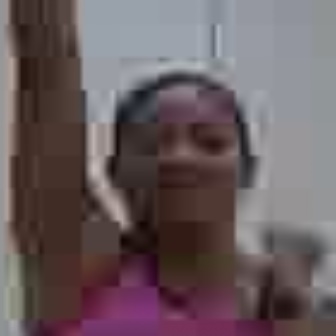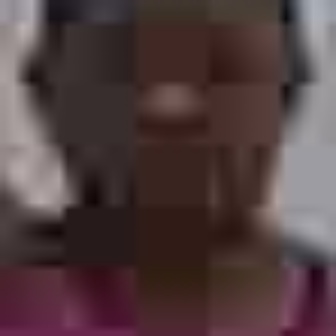
  Please identify the target specified by the bounding box [118,109,228,220] in the first image and locate it in the second image. Return the coordinates in [x_min,y_min,x_max,y_max] format.
Answer: [48,2,257,208]